St Ignatius College, Enfield

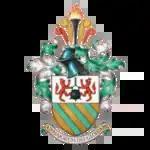
College Coat of Arms

In 1987, the lower and upper schools amalgamated at Turkey Street, a development made possible by a major building programme, including an extension to the main building. The school became grant-maintained in 1993, but returned to Voluntary Aided status in September 1999. In 1998 the school started to build the Octagon which houses a computer suite, chapel and a library. The building work was completed in 2000 and was handed over to the school later that year. Also in 2000, Roselands, previously the residence for the Jesuits, was refurbished. It became the Roselands Centre, housing the Sixth Form. In 2023, school enrolment was 1,107.